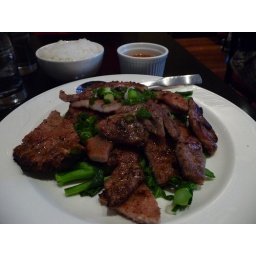
Grilled lemon grass pork chop (thin pork chops marinated in lemon grass, hoisin and soy, served on steamed greens)